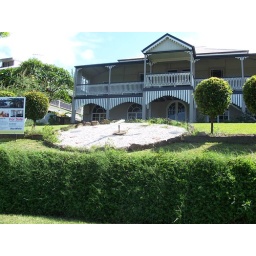
the clock house above Mary River Parklands